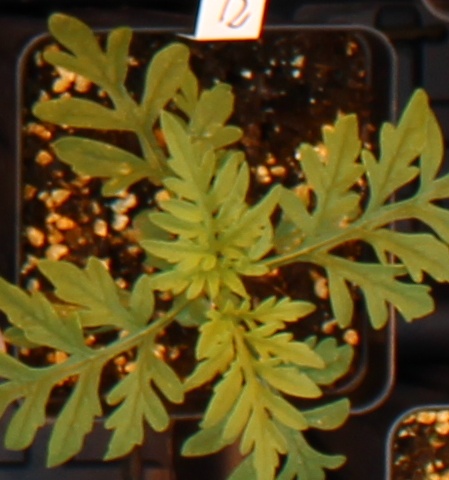
Label: Ragweed